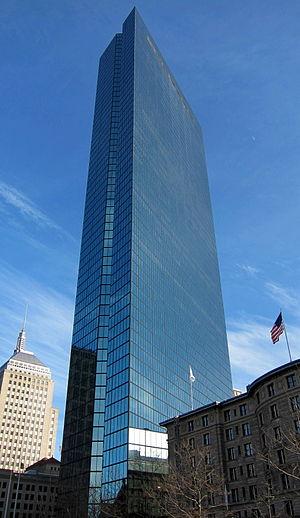
Le 200 Clarendon Street est le plus haut gratte-ciel de la ville de Boston dans l'État du Massachusetts. D'une hauteur de 241 mètres, la façade est entièrement vitrée. Cette tour a été construite en 1976 et se situe à Copley Square, loin de la zone de gratte-ciel du centre-ville de Boston.
Henry Nichols Cobb est un architecte américain et co-fondateur avec Ieoh Ming Pei de Pei Cobb Freed & Partners, une firme internationale d'architecture basée à New York.
Boston [bɔstɔ̃] ou [bɔstɔn] est la capitale et la plus grande ville de l’État du Massachusetts et de la région de Nouvelle-Angleterre, dans le nord-est des États-Unis. La ville compte 673 184 habitants selon le bureau du recensement fédéral de 2016, et la zone métropolitaine de Boston-Cambridge-Quincy en concentre environ 4 628 910, ce qui fait d'elle la dixième agglomération des États-Unis. Elle constitue le nord de la mégalopole du Nord-Est des États-Unis, communément appelée BosWash, qui s'étend de Boston à Washington en passant par New York. La ville est traversée par le fleuve Charles, un fleuve côtier qui se jette dans le Boston Harbor, un estuaire au fond de la baie du Massachusetts sur les bords duquel la ville s'est construite. Centre économique et culturel de la Nouvelle-Angleterre, Boston est connu pour l'excellence de ses universités, notamment l'université Harvard et le Massachusetts Institute of Technology, situés dans la ville voisine de Cambridge.